Project Nike

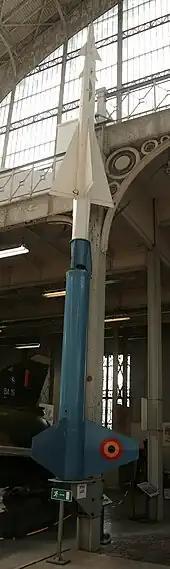
A Nike Ajax missile

Project Nike began in 1944 when the War Department demanded a new air defense system to fight jet aircraft that flew too high and fast for anti-aircraft guns. Two proposals were accepted: Bell Laboratories' Project Nike and General Electric's Project Thumper, a much longer-ranged, collision-course system that eventually delivered the BOMARC missile.